The Carrie Diaries

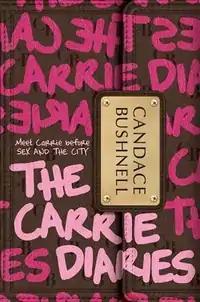
First edition cover

The Carrie Diaries is a young adult novel, the first in a series of the same name by American author Candace Bushnell. The series is a prequel to Bushnell's 1997 collection "Sex and the City", and follows the character of Carrie Bradshaw during her senior year of high school during the early 1980s and part of her life in New York City working as a writer. The "Los Angeles Times" described it as "addictive" and "ingenious."